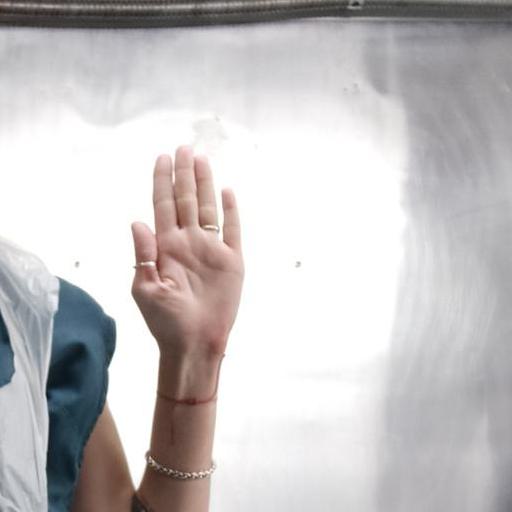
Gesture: stop